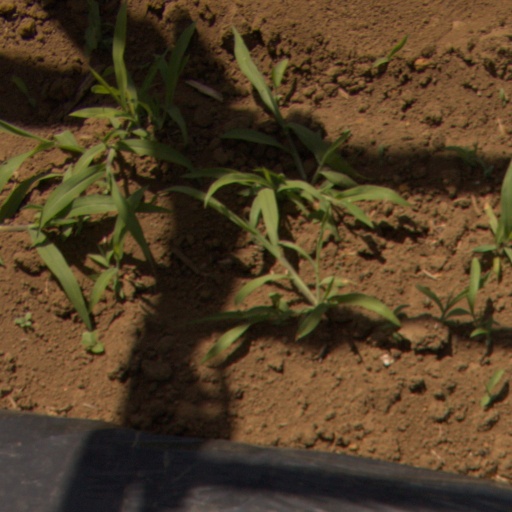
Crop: Jerusalem artichoke